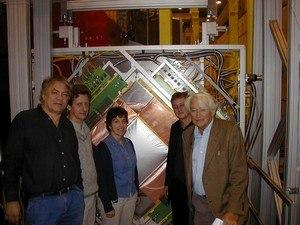
Les détecteurs Micromegas, pour MICRO MEsh GAseous Structure, sont des détecteurs de particules gazeux issus du développement des chambres à fils. Inventés en 1992 par Georges Charpak et Ioannis Giomataris, les détecteurs Micromegas sont utilisés principalement en physique expérimentale pour la détection de particules ionisantes.